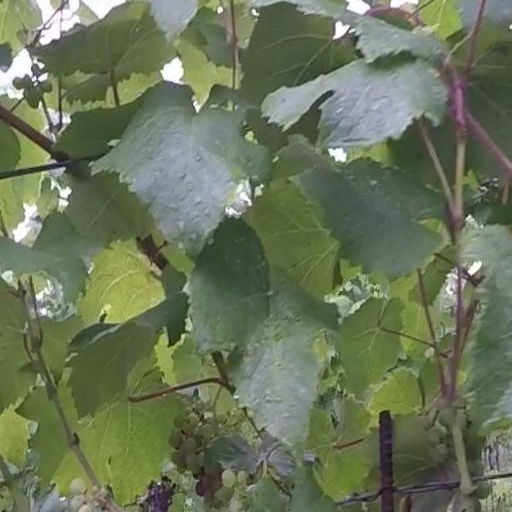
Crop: grape